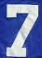
Number: 7